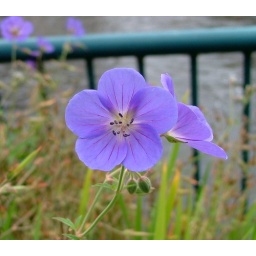
Pretty flower by the river